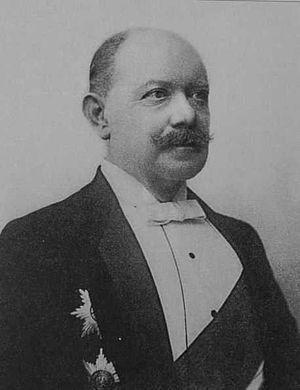
Le comte Mikhaïl Nikolaïevitch Mouraviov ou Mouraviev est un homme d’État et un diplomate russe, né le 19 avril 1845 à Grodno et décédé le 21 juin 1900 à Saint-Pétersbourg.